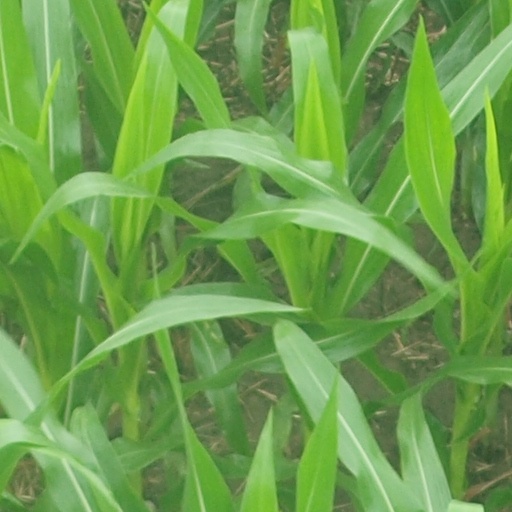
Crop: maize; corn